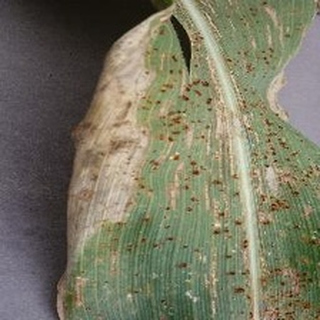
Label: corn_northern_leaf_blight